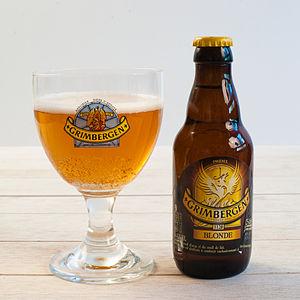
Grimbergen blonde - verre et bouteille
La Grimbergen est une bière d'abbaye d'origine belge dont la production a été lancée à l'abbaye de Grimbergen au début du XVIIᵉ siècle par les moines Prémontrés. Elle est produite et commercialisée par Alken-Maes et par Kronenbourg SAS.